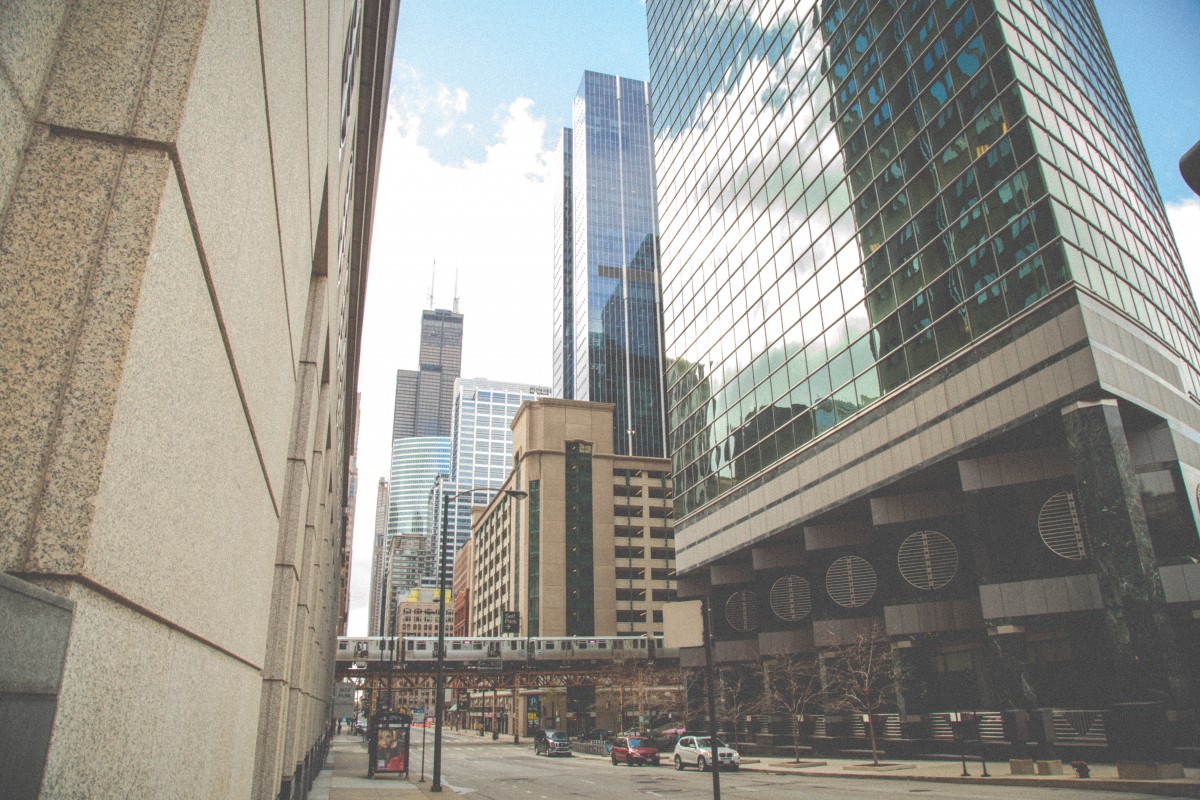
Tags: road, street, city, skyscraper, cityscape, downtown, landmark, facade, tower block, infrastructure, metropolis, condominium, neighbourhood, urban area, residential area, human settlement